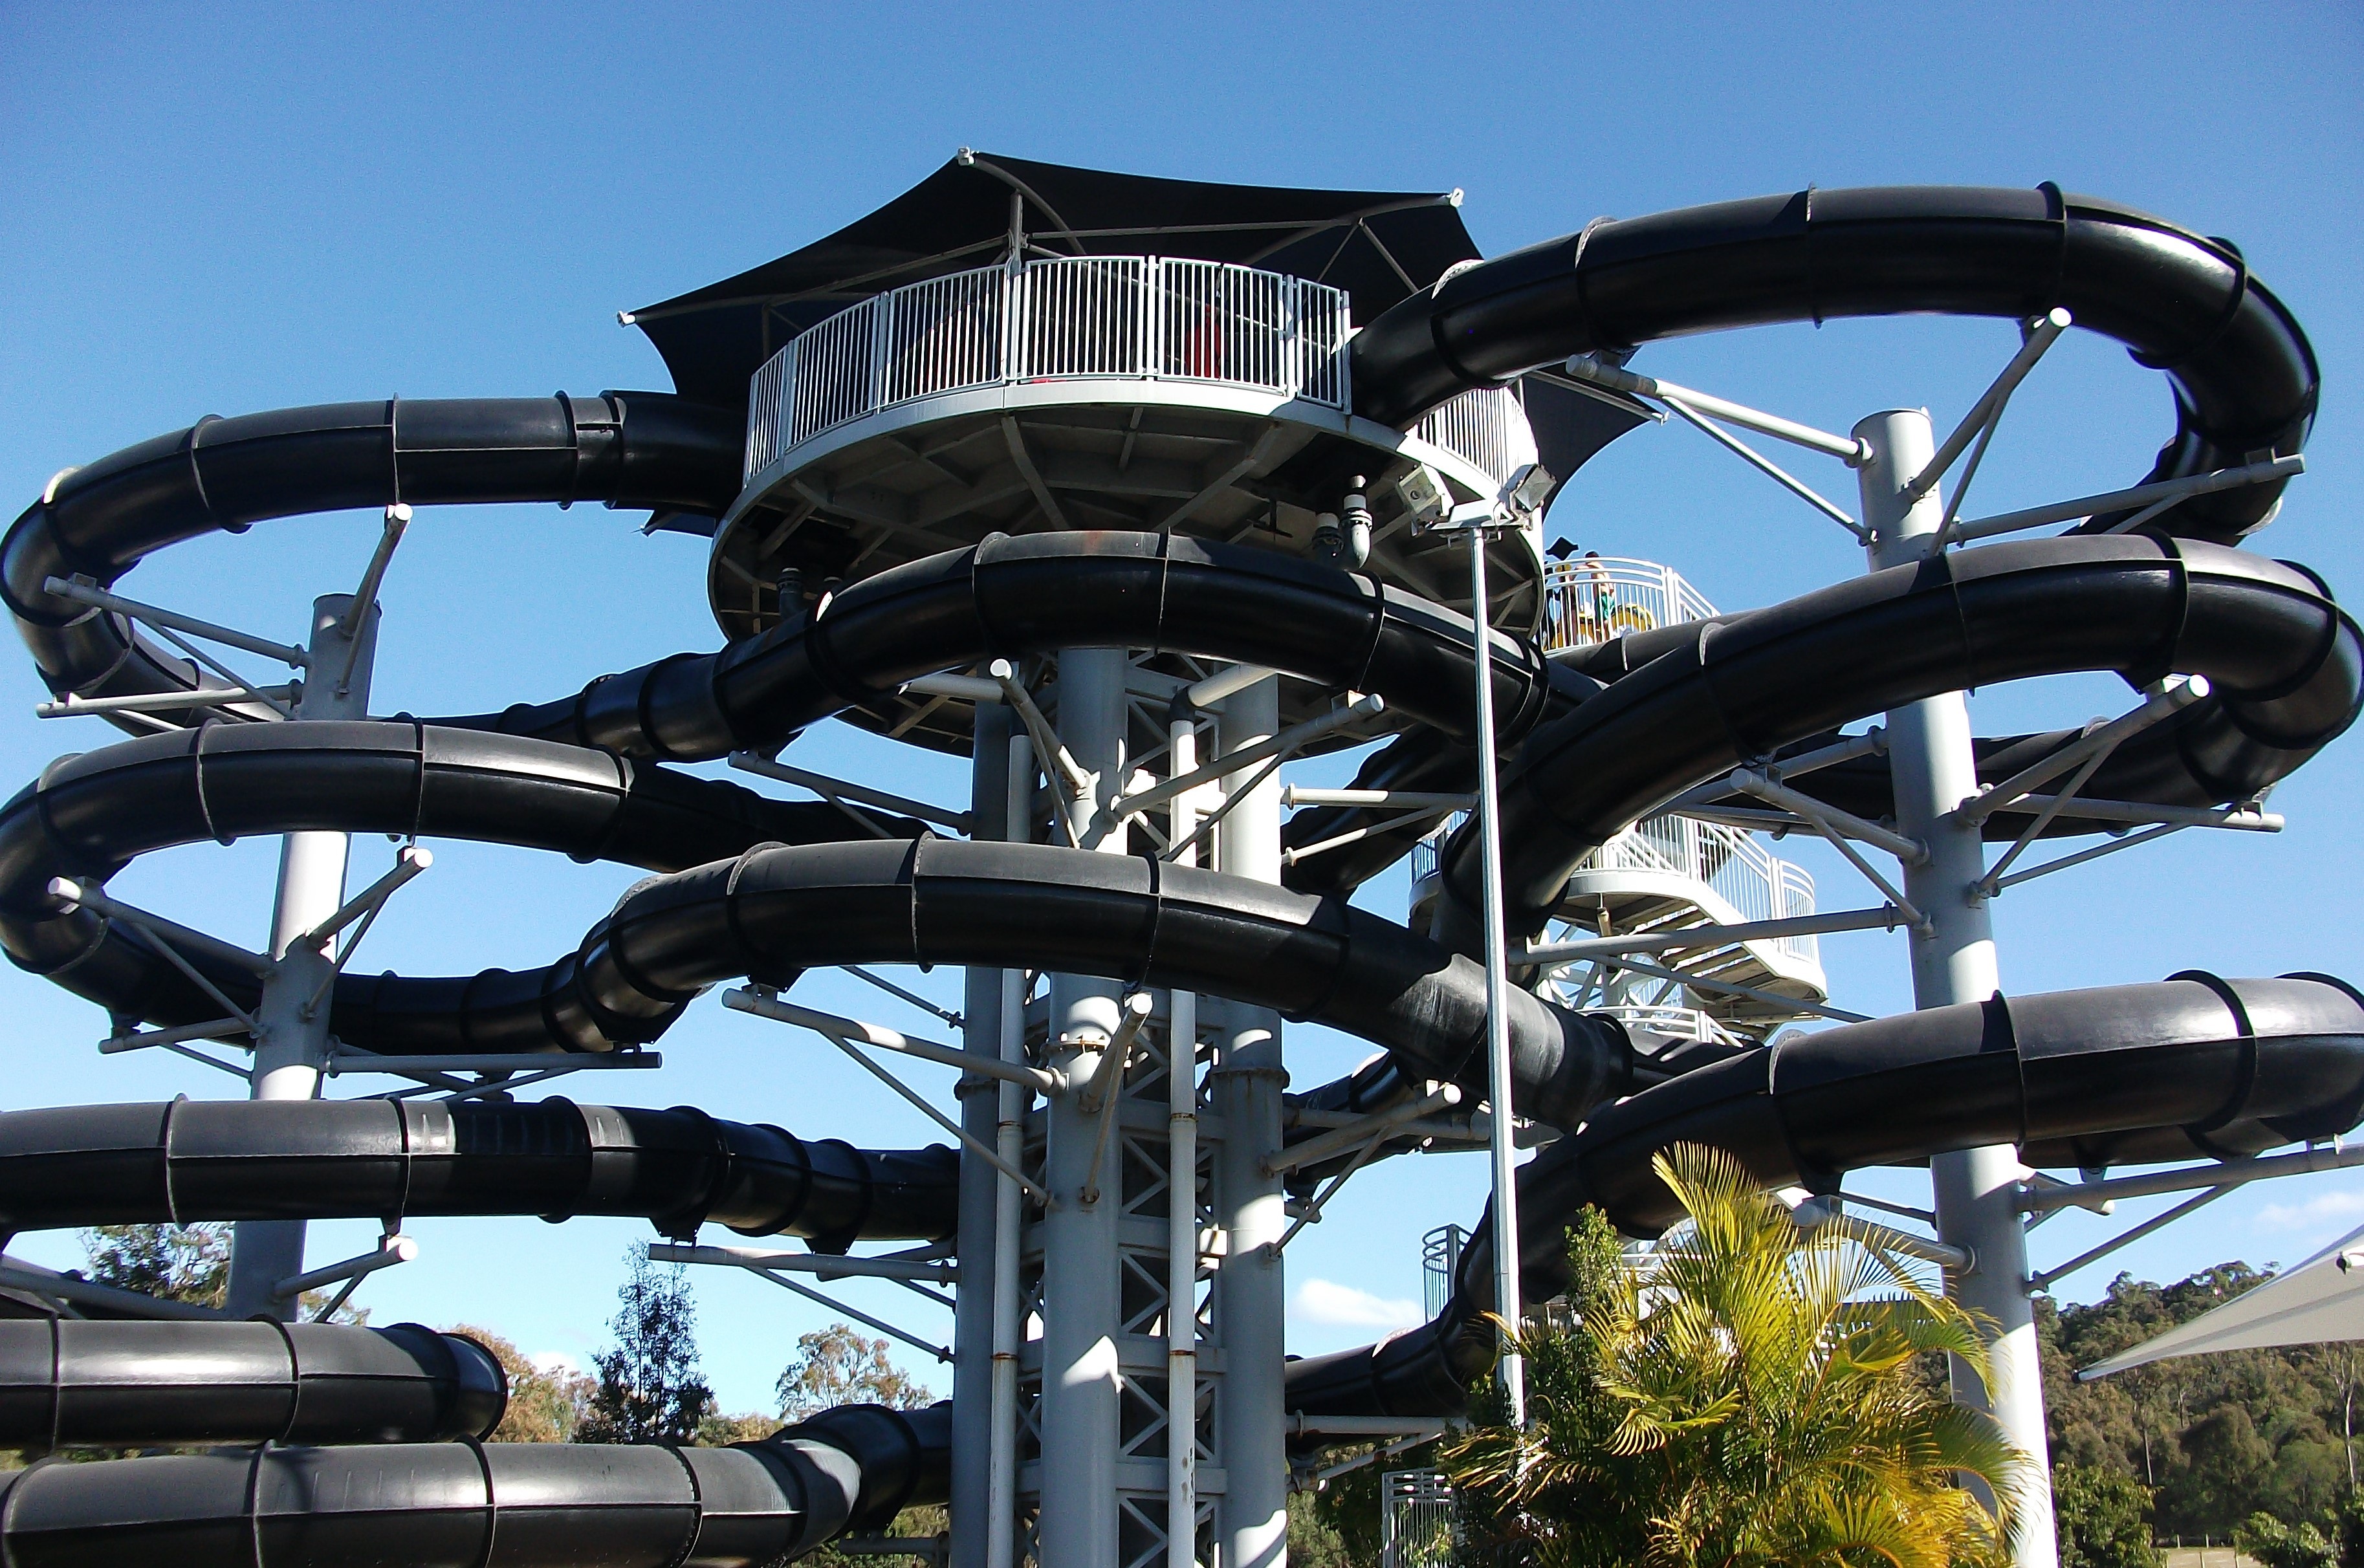
wheel, recreation, amusement park, splash, park, roller coaster, australia, fun, tourist attraction, water park, queensland, water slide, gold coast, amusement ride, outdoor recreation, nonbuilding structure